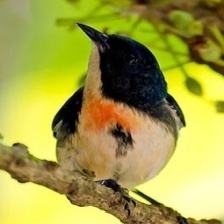
Species: YELLOW BELLIED FLOWERPECKER
Scientific name: DICAEUM MELANOXANTHUM